Gavin Stenhouse

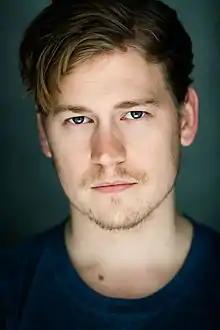
Stenhouse in August 2008

Gavin Rees Stenhouse (born 4 April 1986) is an English actor best known for his role as Evan Hartley in the television series reboot, "Kung Fu" (2021–2023), the "Black Mirror" episode: "San Junipero" (2016), and the television film "Life-Size 2" (2018).